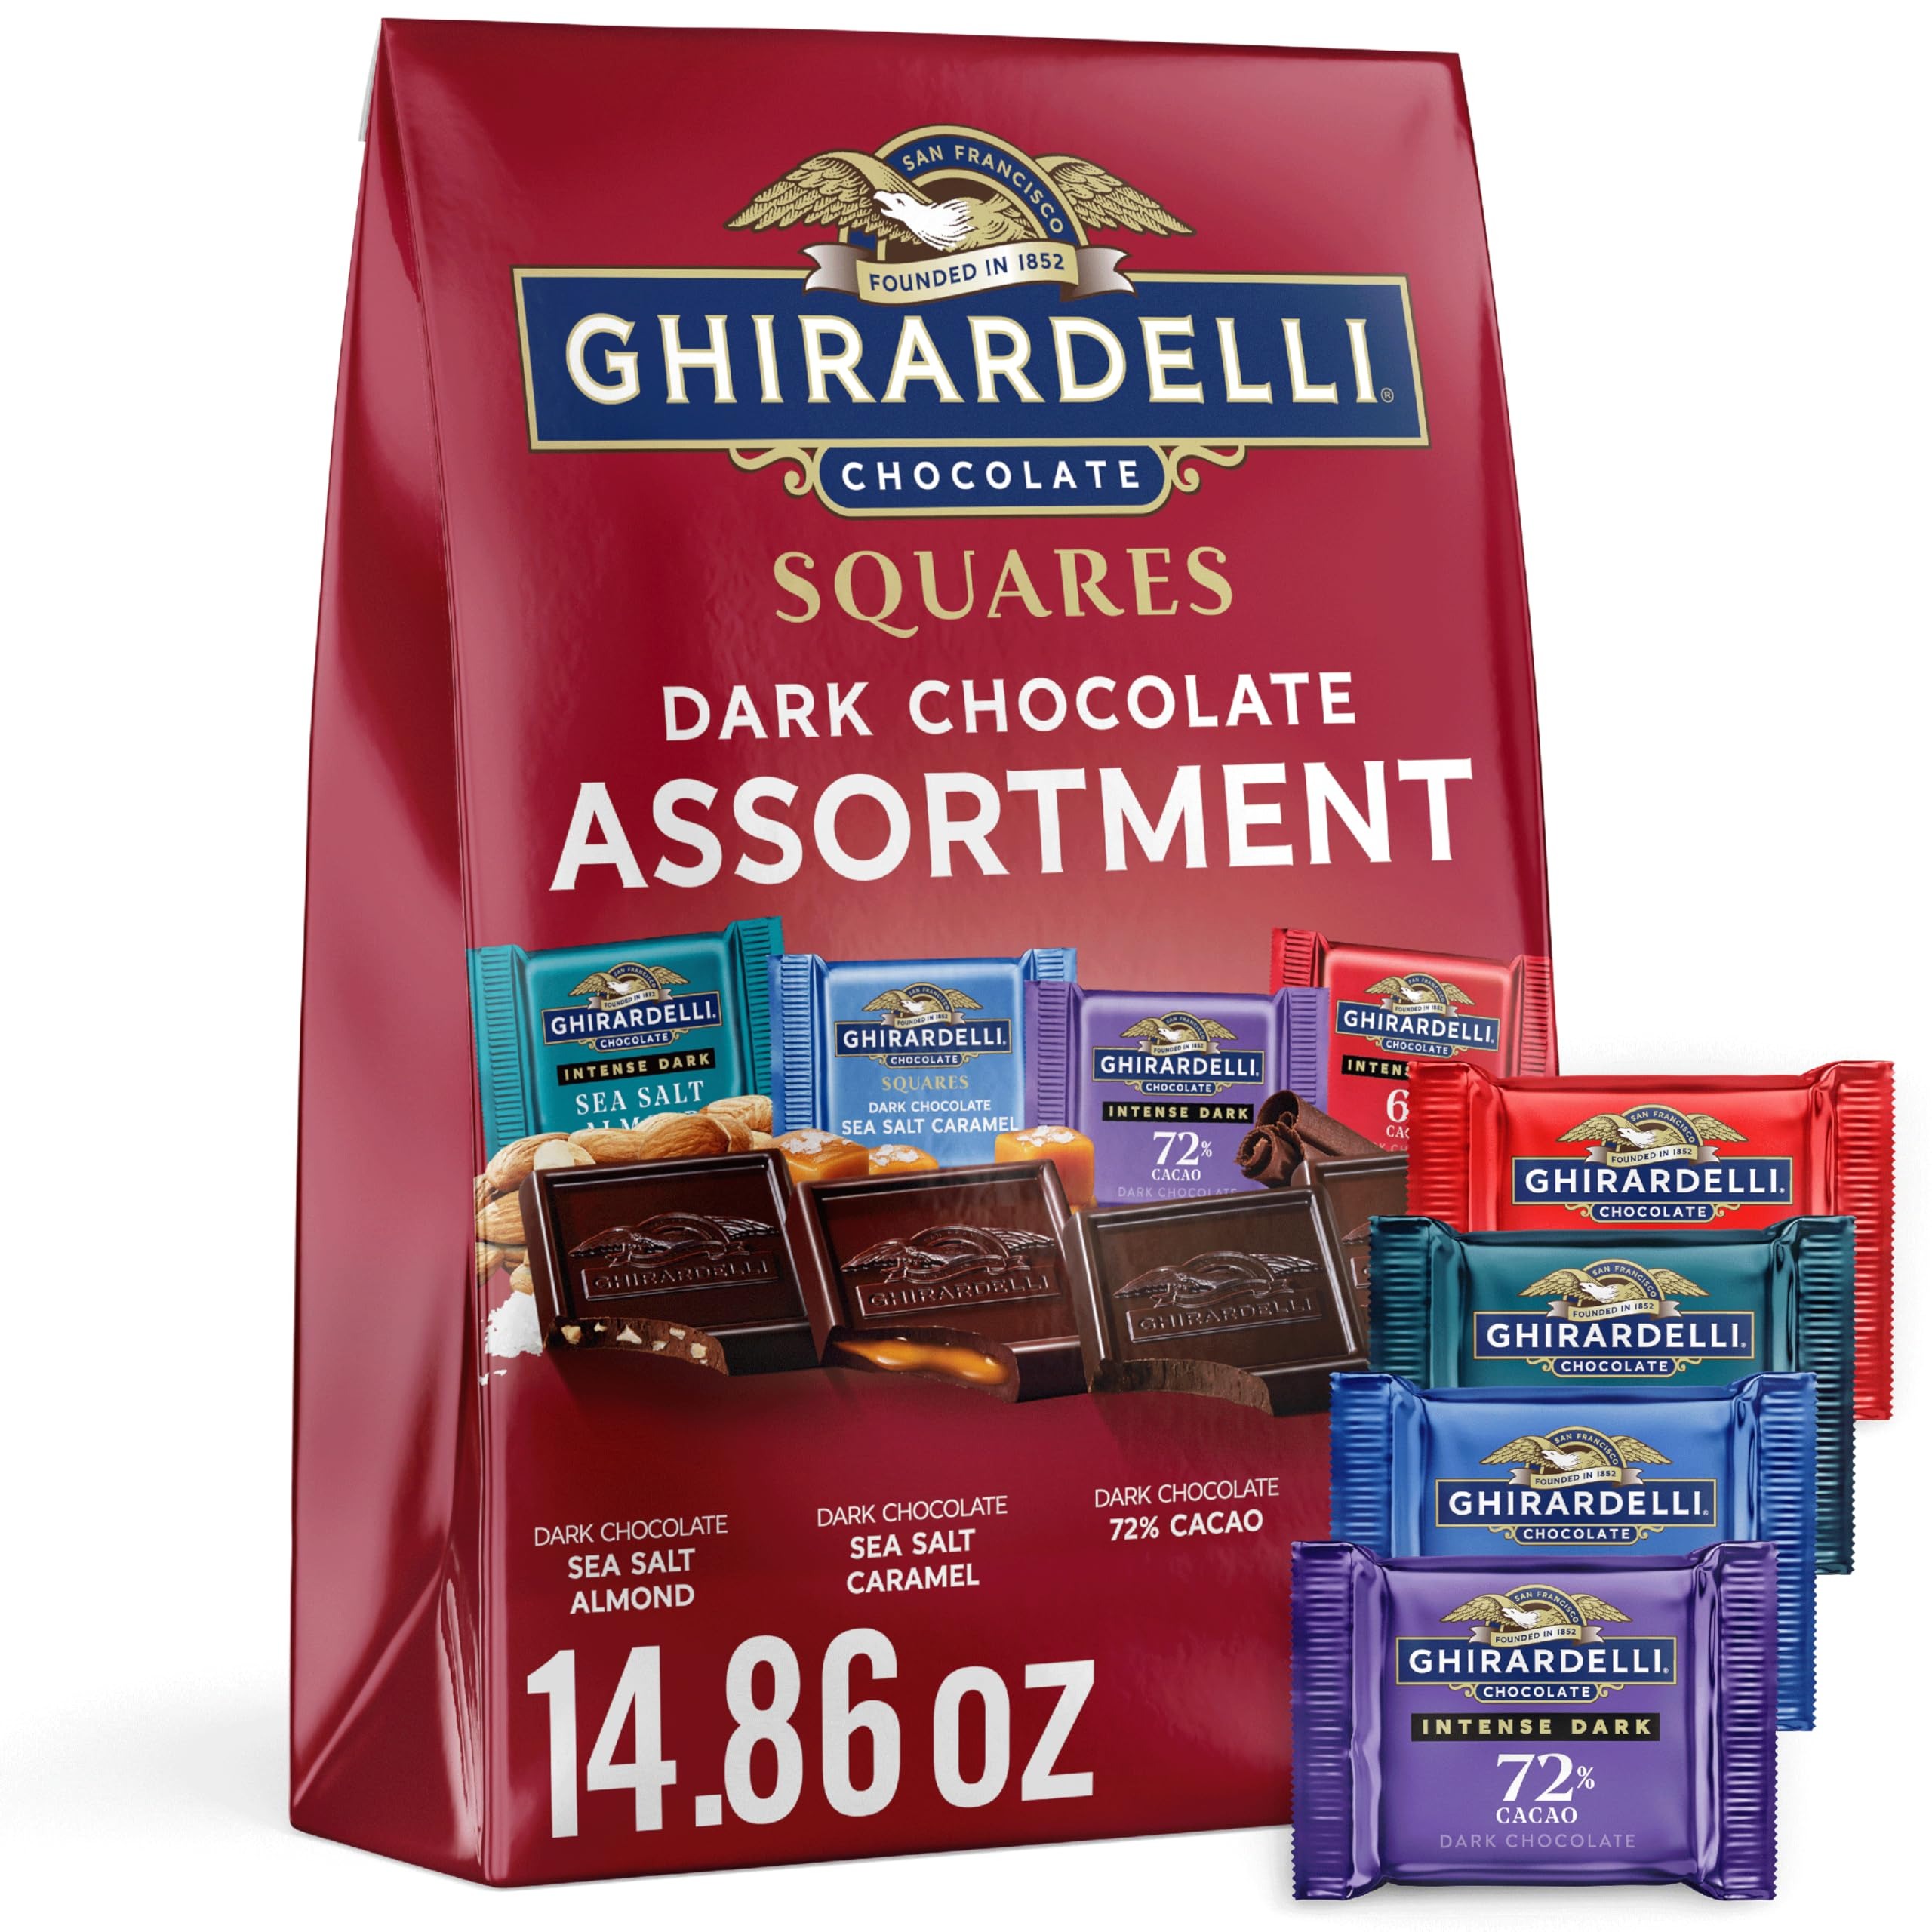
Item Name: GHIRARDELLI Dark Chocolate SQUARES Assortment, 14.86 oz Bag
Bullet Point 1: One (1) 14.86 oz bag of GHIRARDELLI Dark Chocolate SQUARES Assortment
Bullet Point 2: Experience our slow-melting, smooth dark chocolate in this collection of luscious and indulgent flavors
Bullet Point 3: This assortment of individually wrapped Ghirardelli SQUARES are perfect for sharing with family and friends
Bullet Point 4: The Ghirardelli difference is our commitment to ultimate quality from Bean to Bar
Bullet Point 5: GHIRARDELLI squares are crafted with care using high quality ingredients
Bullet Point 6: This GHIRARDELLI product is certified kosher
Value: 14.86
Unit: Ounce

Price: 17.19